Nobby, Queensland

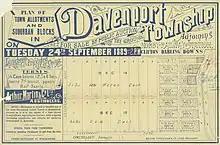
Davenport Township land sale map 1889

On 24 September 1889, Arthur Martin & Co auctioned 258 town allotments under the name Davenport Township. These blocks were located on south west side of Nobby railway station.